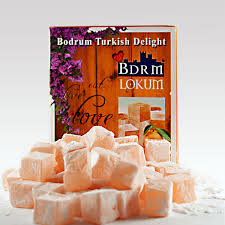
Yemek: lokum